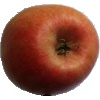
Label: apple_pink_lady